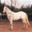
Label: horse